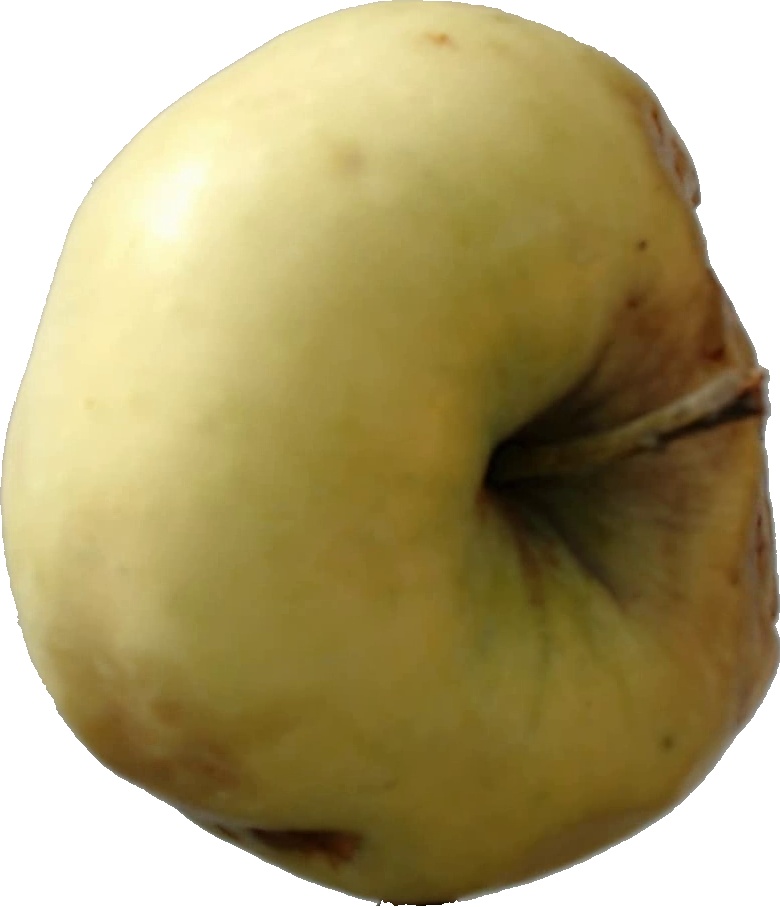
Label: apple_hit_1